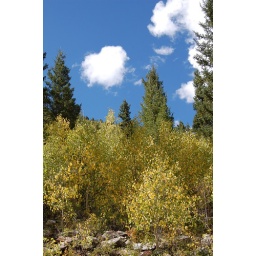
Aspens and blue sky and clouds. I wish you could see the aspen leaves twinkling in the wind.